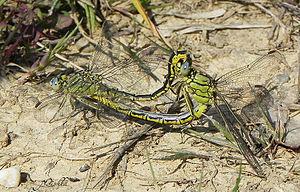
Gomphus pulchellus, cœur copulatoire